Alfred Dennis Sieminski

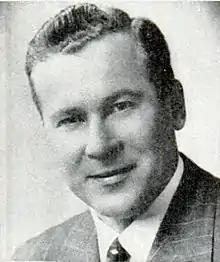
From 1957's "Pocket Congressional Directory of the Eighty-Fifth Congress"

Alfred Dennis Sieminski (August 23, 1911 – December 13, 1990) was an American Democratic Party politician who represented New Jersey's 13th congressional district, centered on Hudson County, in the United States House of Representatives for four terms from 1951 to 1959.